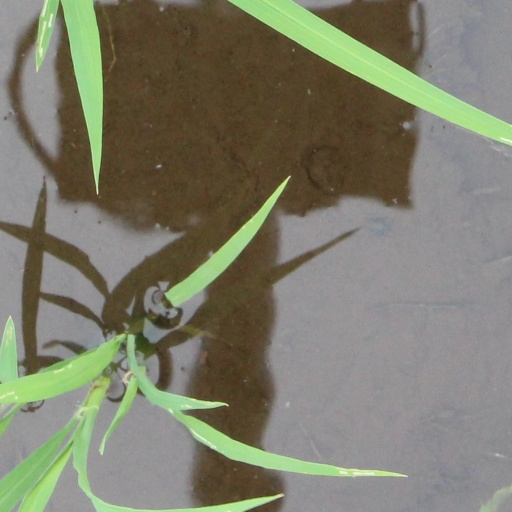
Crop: rice